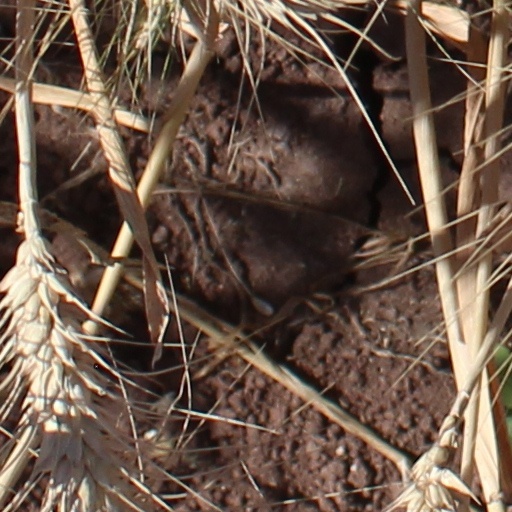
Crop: wheat